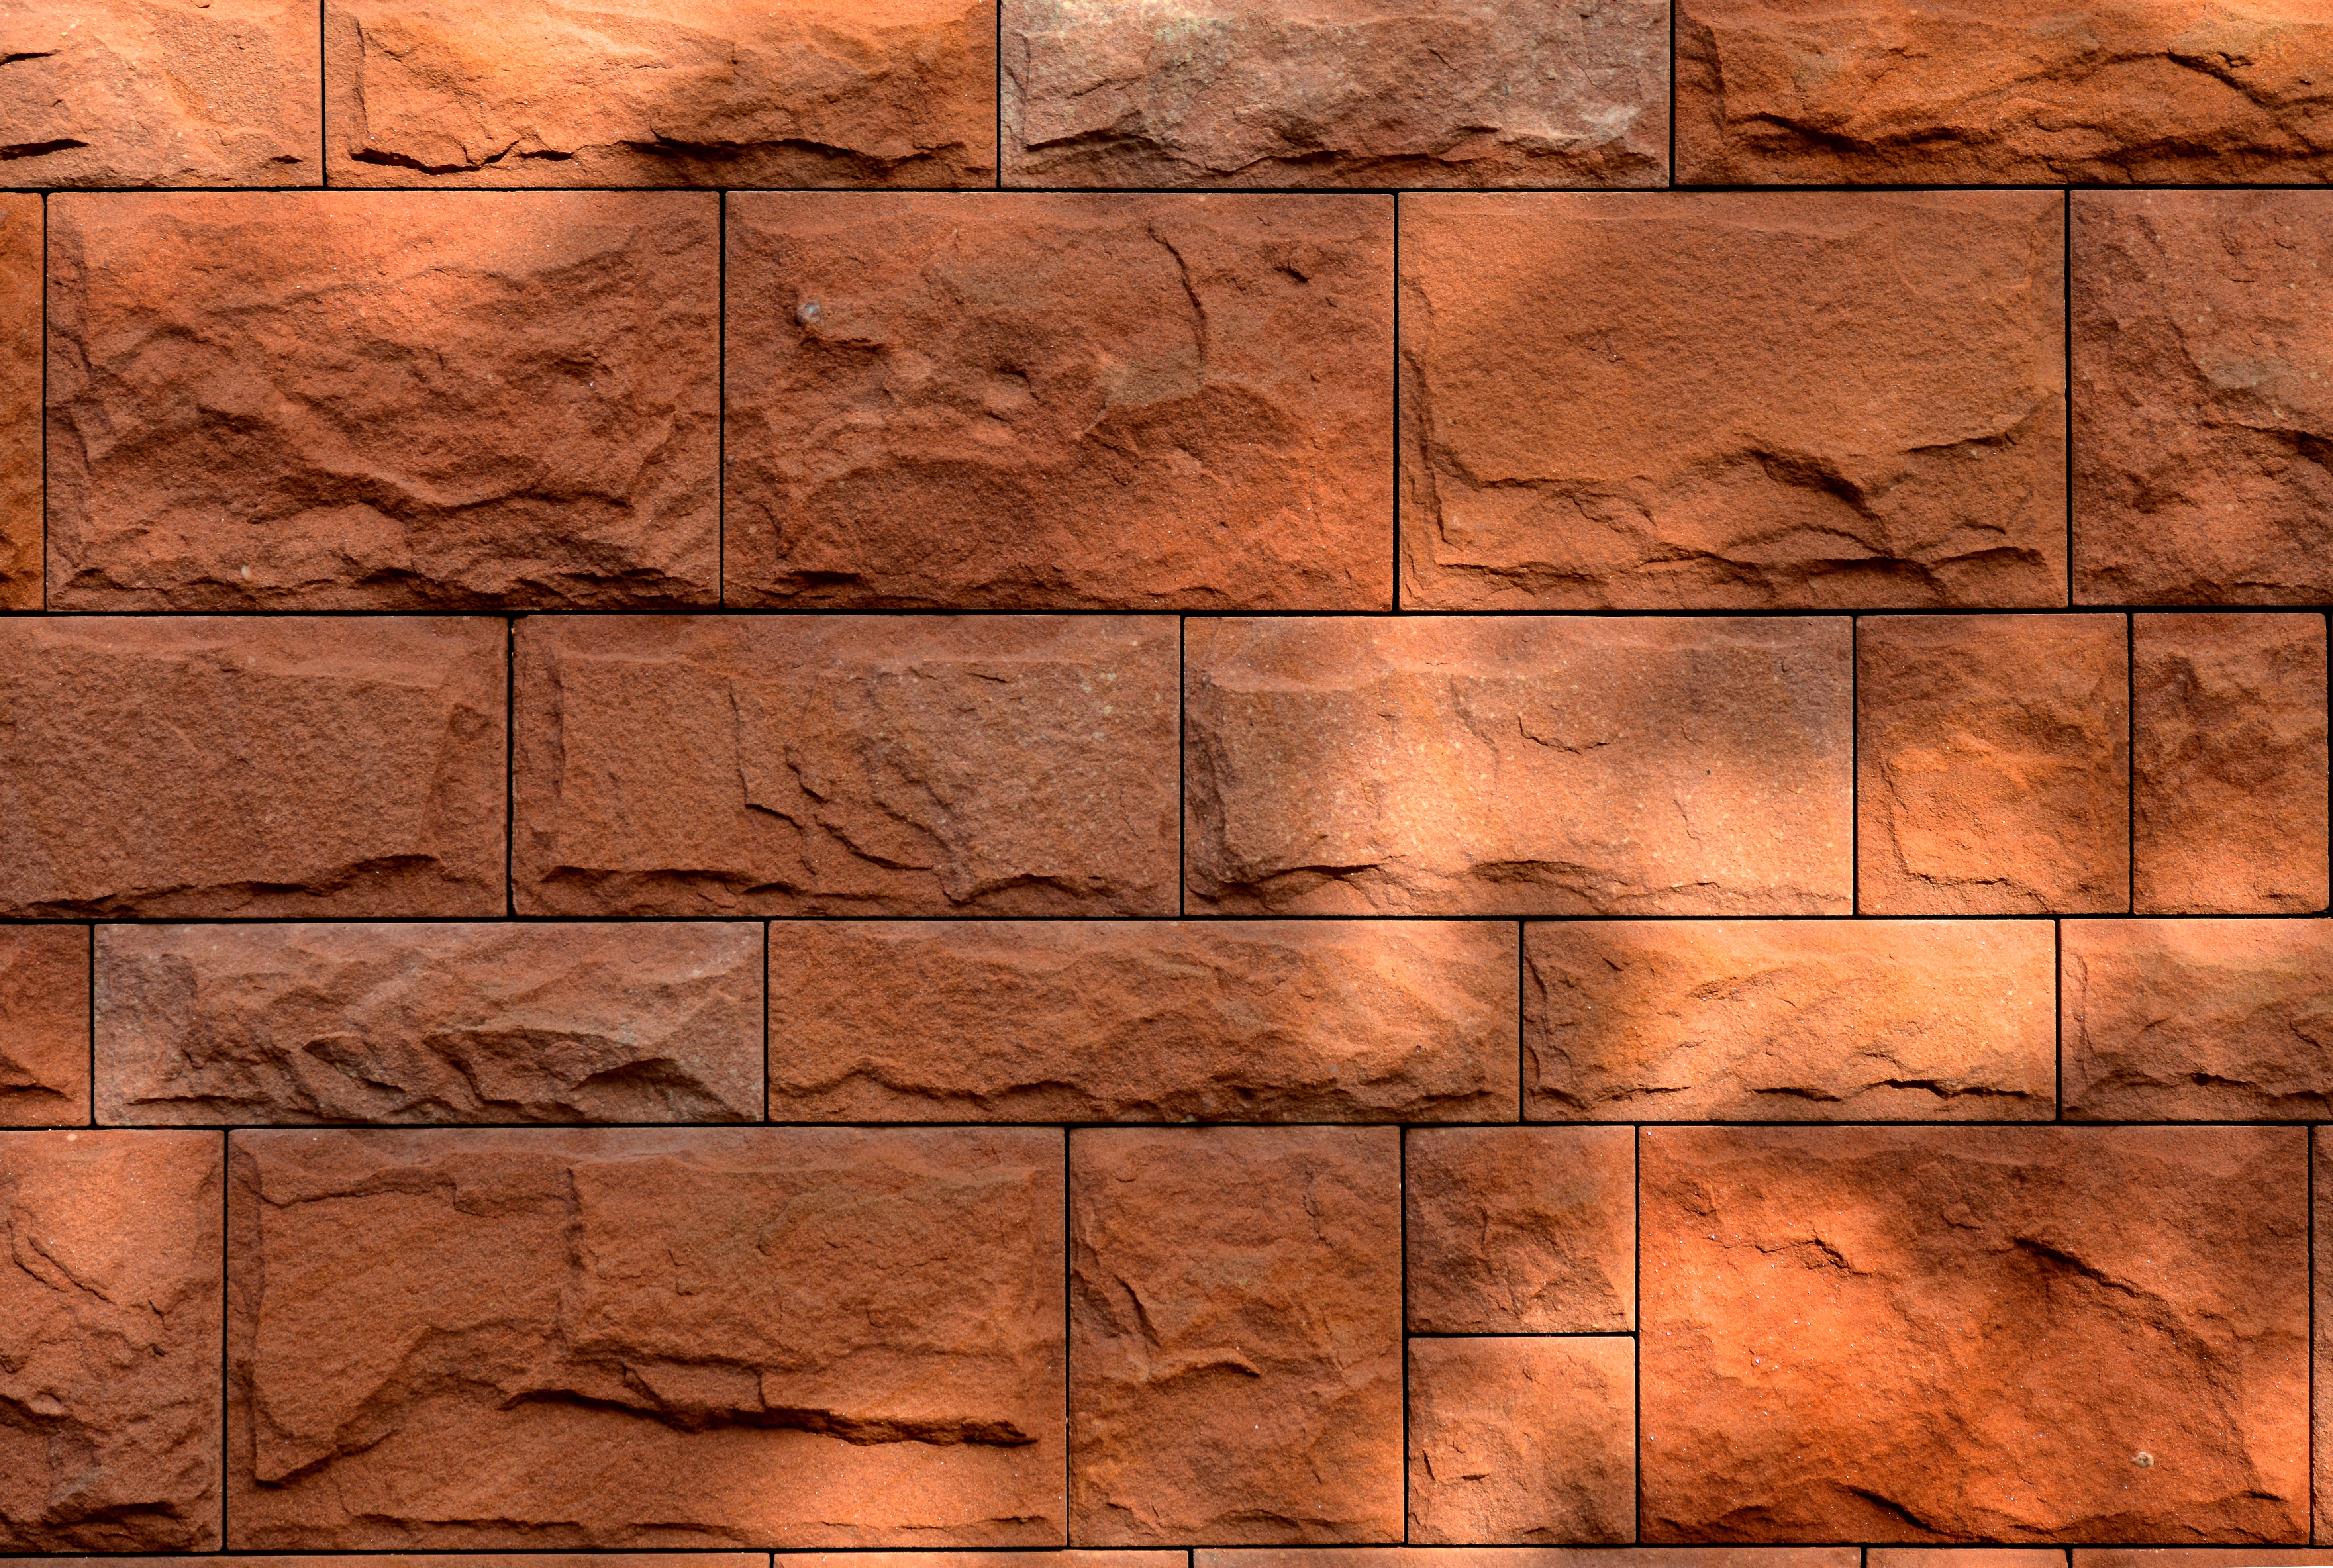
sand, wood, texture, floor, wall, stone, soil, stone wall, brick, material, hardwood, brickwork, flooring, wood flooring, laminate flooring, wood stain